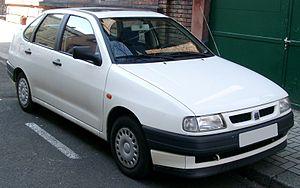
La Seat Córdoba est une automobile de la catégorie des compactes, produite par le constructeur SEAT à partir de 1993 pour la première génération, et début 2002 pour sa remplaçante.